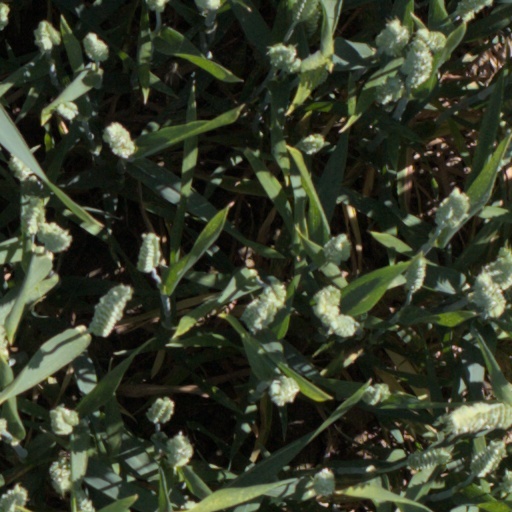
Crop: wheat